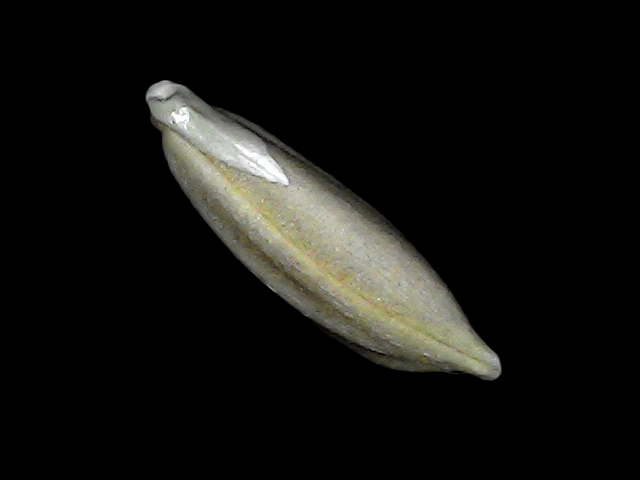
Rice variety: Bd34